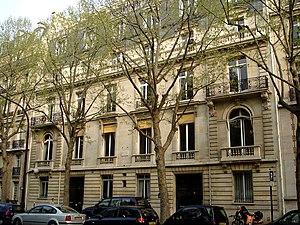
Le boulevard de Courcelles est une voie des 8ᵉ et 17ᵉ arrondissements de Paris.